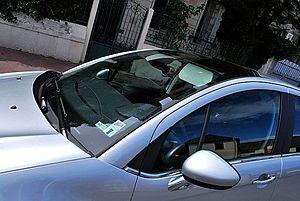
La Citroën C3 II est une petite voiture polyvalente présentée en juillet 2009 et commercialisée en novembre. Elle est la remplaçante de la Citroën C3 qui s'est vendue à plus de deux millions d'exemplaires.